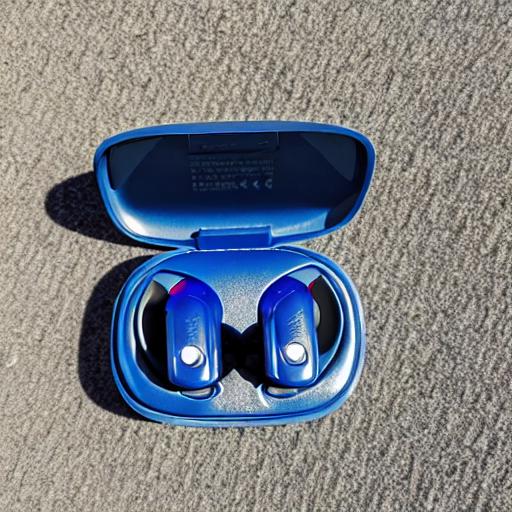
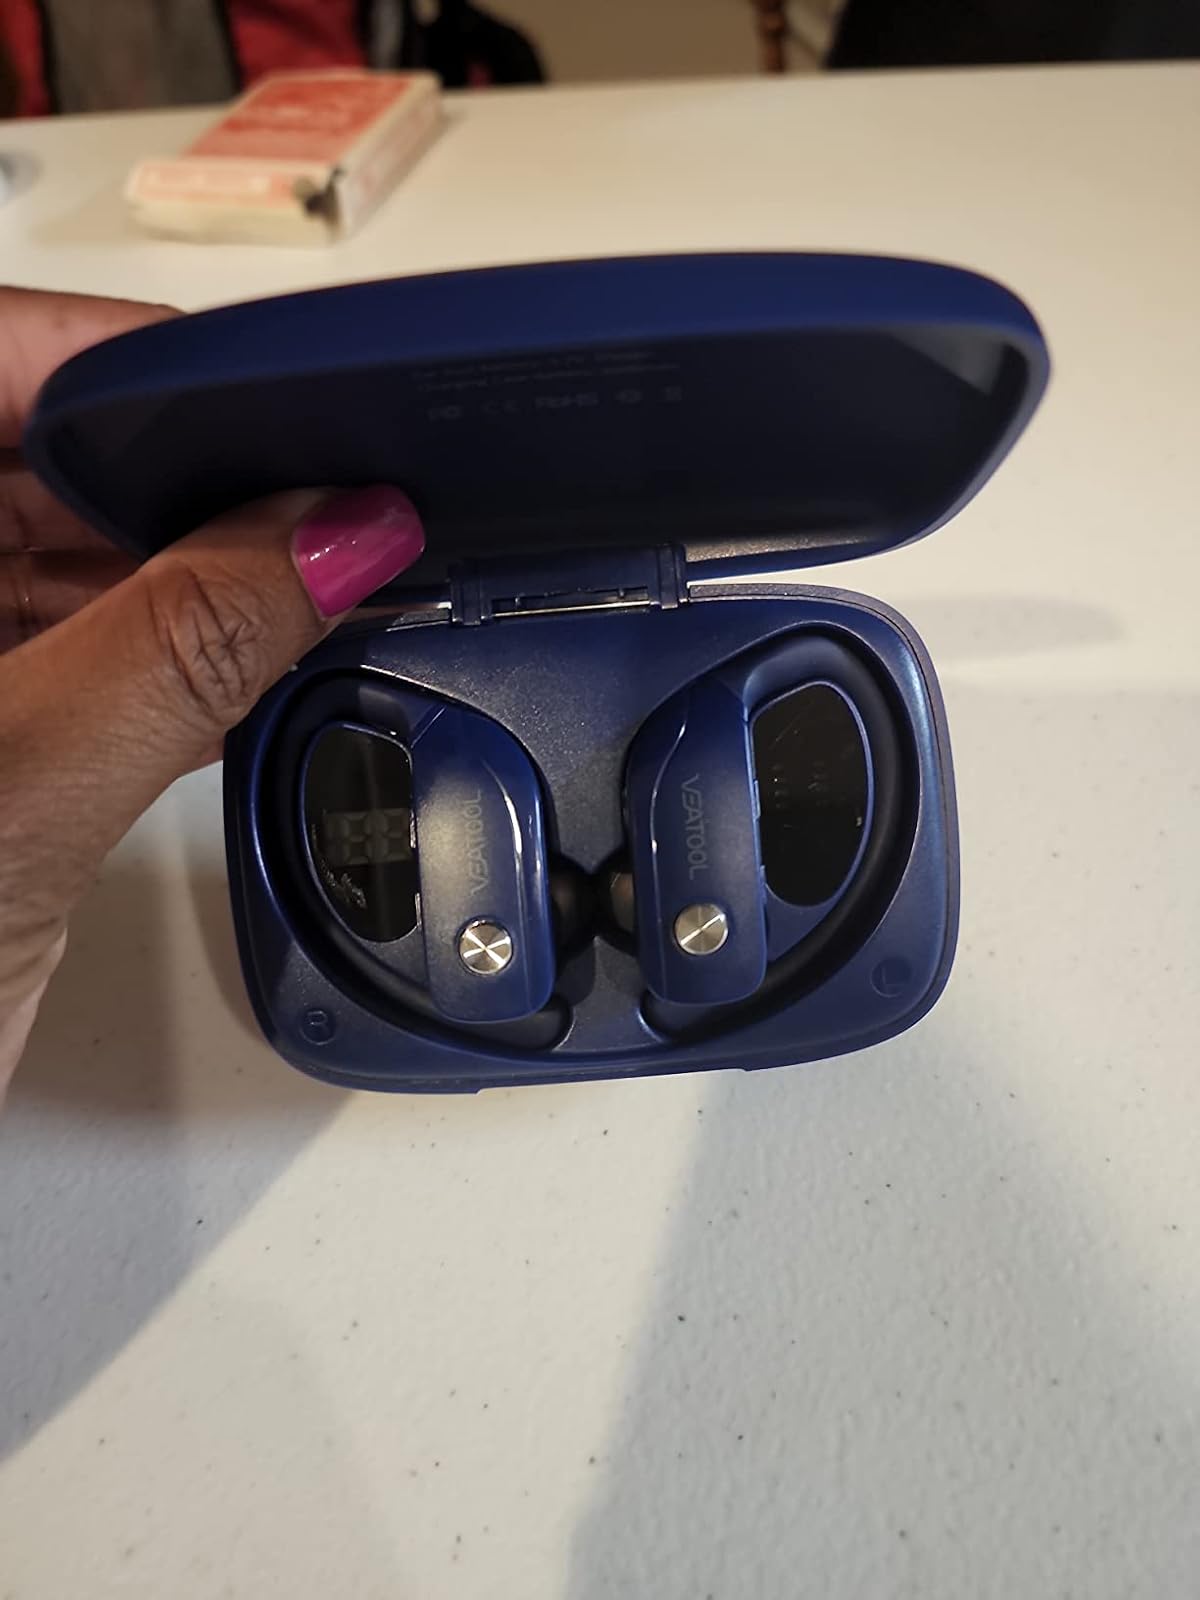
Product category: earbuds
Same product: no